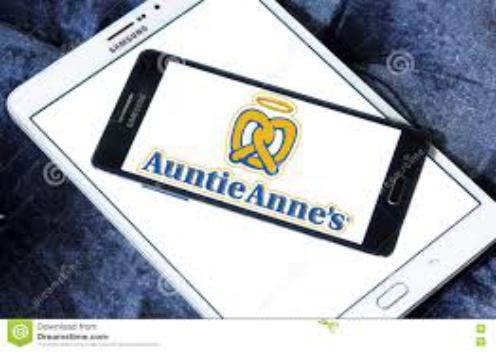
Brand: Auntie Anne's-2
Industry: Food